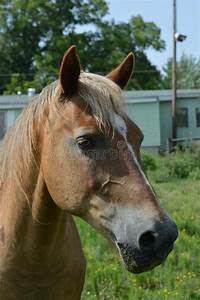
Label: cavallo